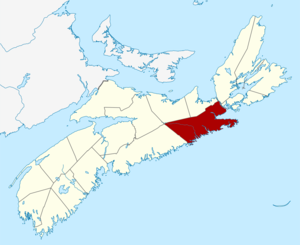
Le comté de Guysborough est un comté canadien situé dans la province de la Nouvelle-Écosse.